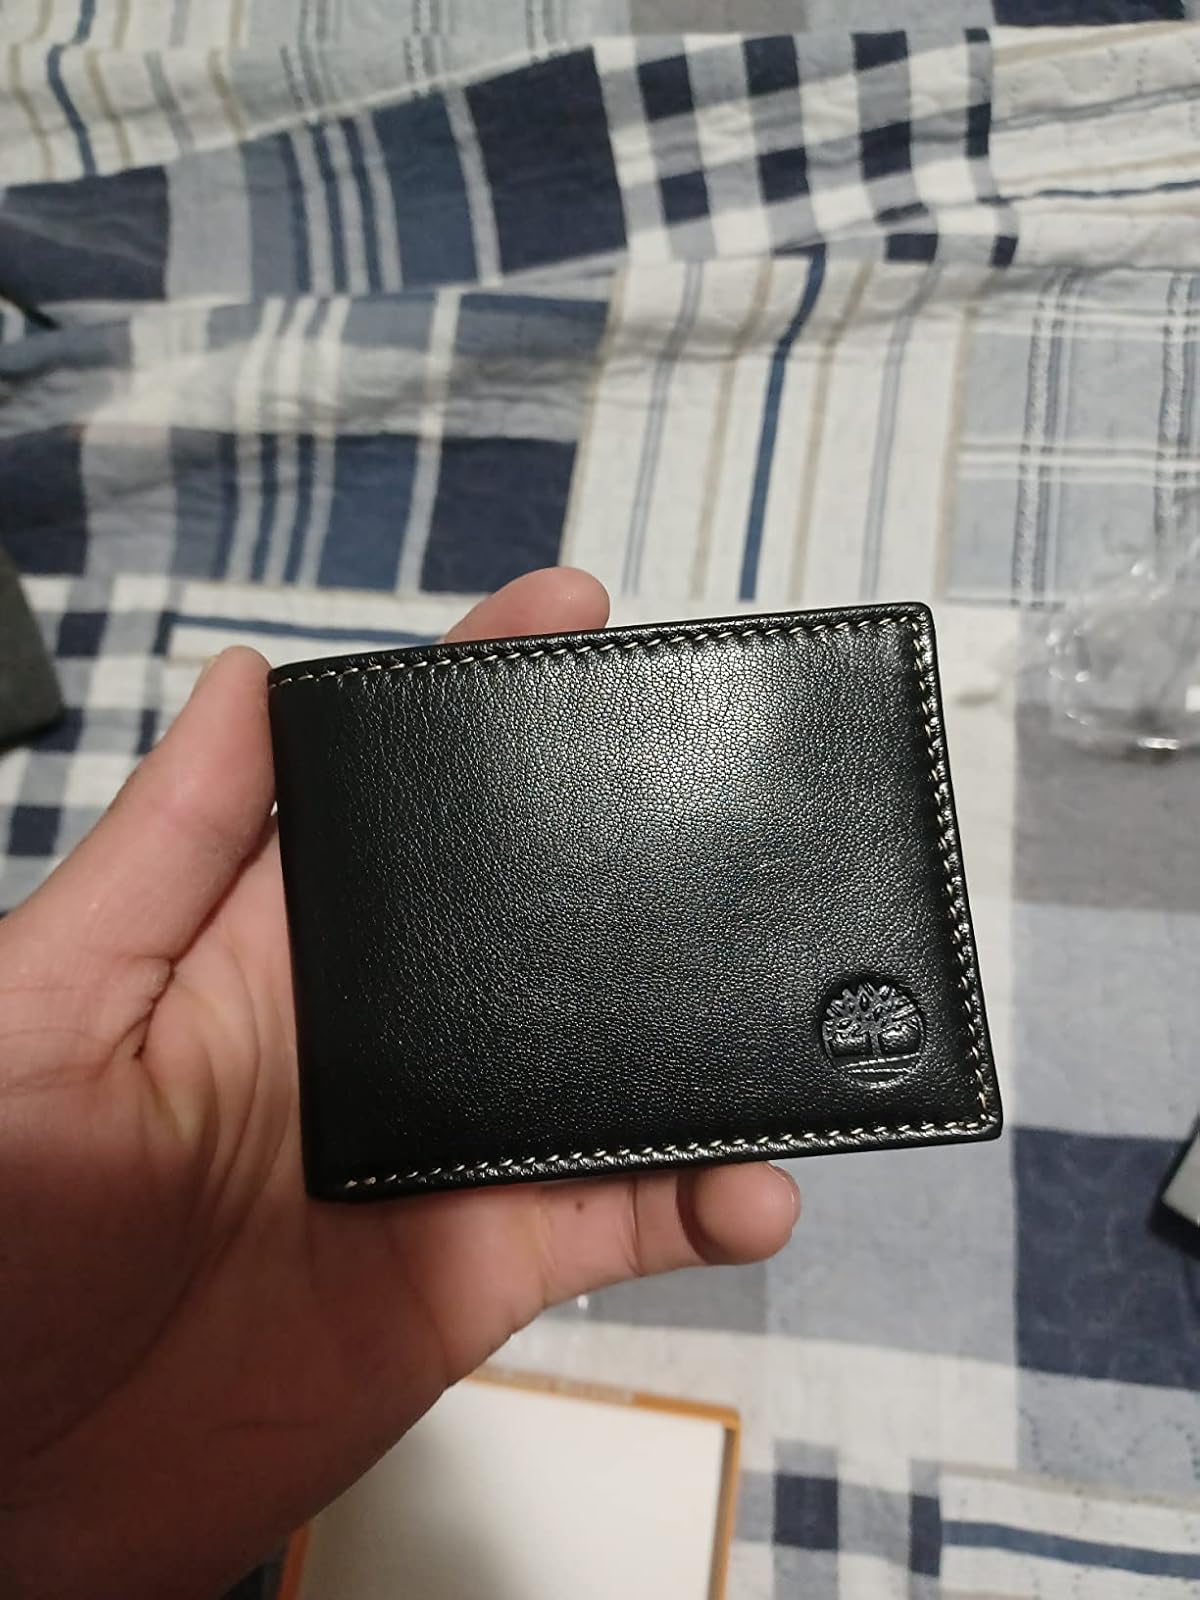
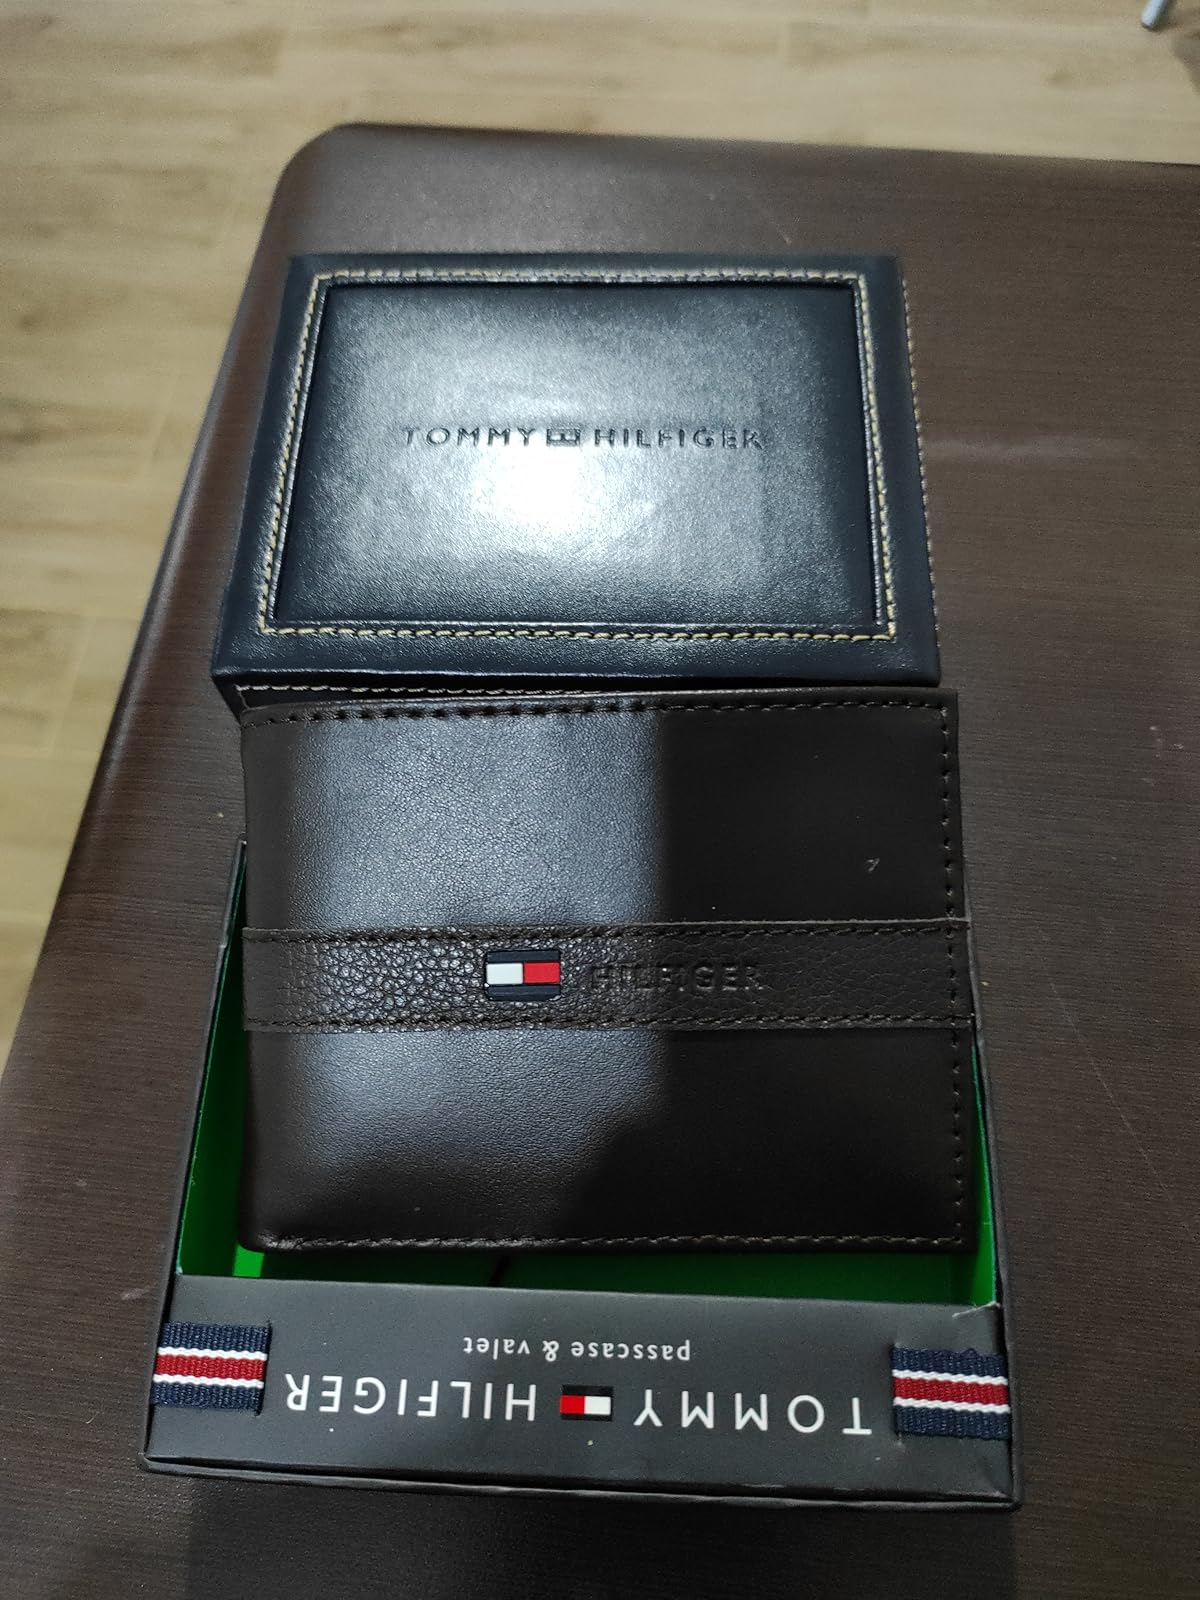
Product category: accessories_wallet
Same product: no